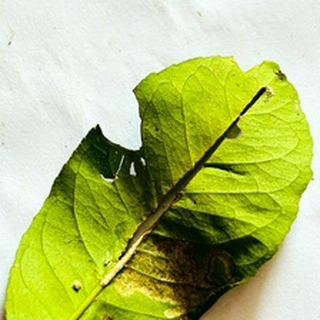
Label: lemon_deficiency